Sky position (RA, Dec in degrees): 202.861, 3.239
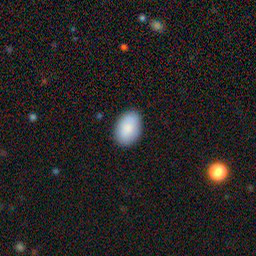
Galaxy morphology: In-between Round Smooth Galaxies